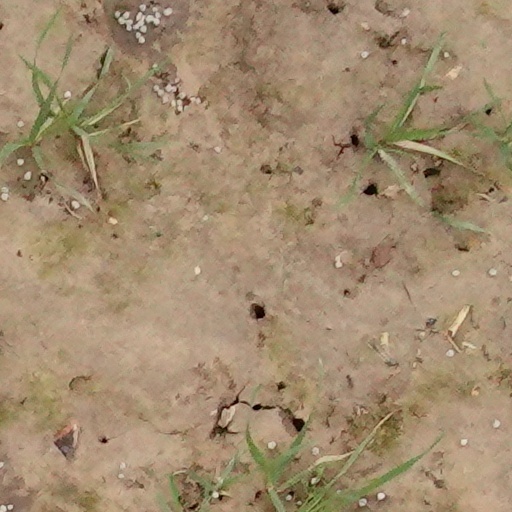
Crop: wheat